Pennywise (band)

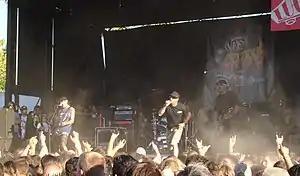
Pennywise at Warped Tour 2007

Pennywise is an American punk rock band from Hermosa Beach, California, formed in 1988. The band took its name from the antagonist in Stephen King's horror novel "It" known as Pennywise the Dancing Clown.